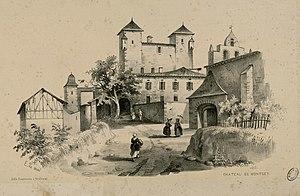
Fait partie d'un recueil de 23 planches lithographiées en camaïeu Ancely, René (1876 - 1966). Possesseur
Le château de Montgey est un édifice fortifié, situé dans la commune de Montgey, dans le département du Tarn en France et inscrit aux monuments historiques depuis le 13 mars 1975.